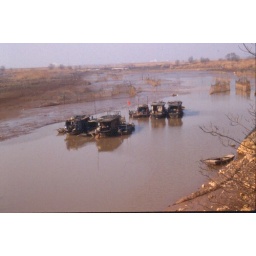
river vessels on the quiet side of the island/hill upon which rests the golden pagoda